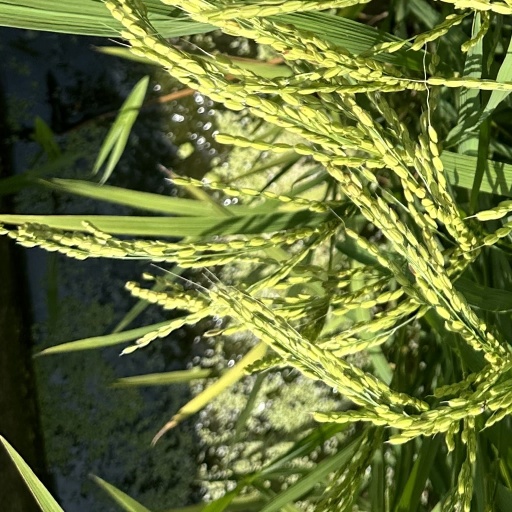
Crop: rice